The Computer Edition of Risk: The World Conquest Game

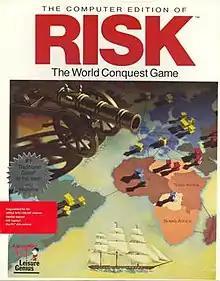

Risk: The World Conquest Game is a computer wargame developed by Virgin Mastertronic in 1989 for MS-DOS. It is based on the board game "Risk".